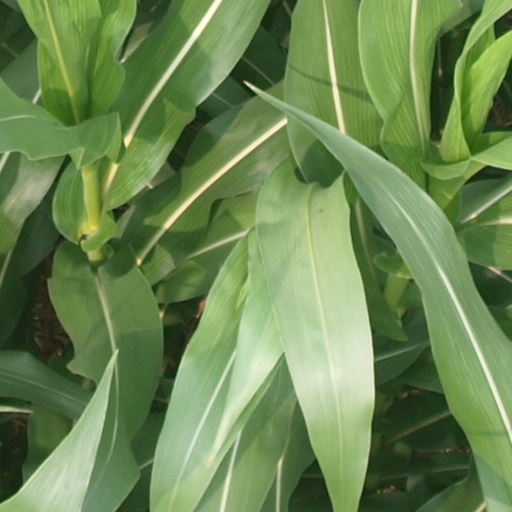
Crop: maize; corn